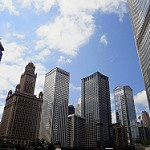
Label: buildings